New Victory Theater

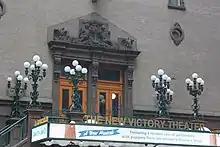
Stoop with cast-iron lighting stanchions

When Belasco renovated the theater in 1902, he installed a wrought iron and glass canopy in front of the entrance, which was also eliminated in 1910. Prior to the New Victory's restoration, there had been an Art Deco-style marquee in front of the entrance, dating from 1932. This was removed in 1995, along with a piece of the neighboring Lyric Theatre's marquee.